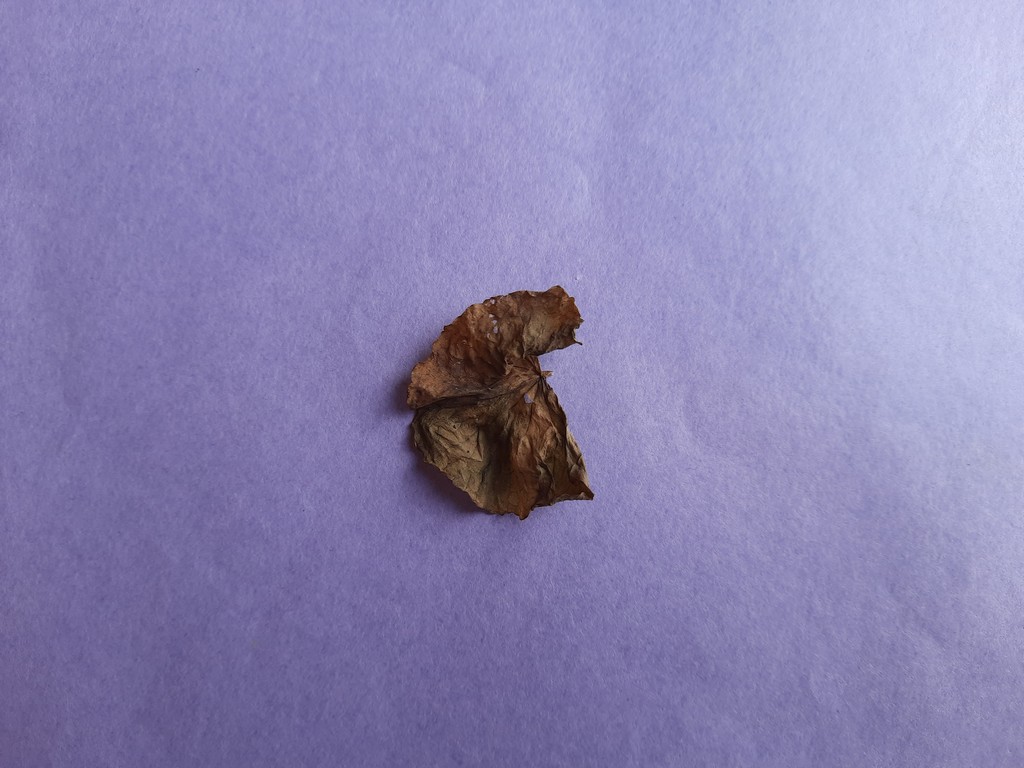
Label: Dried